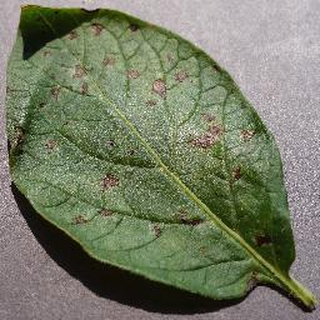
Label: potato_early_blight